SM-65A Atlas

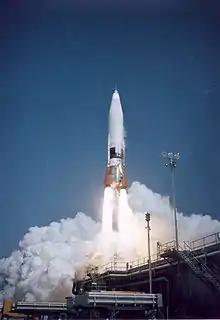
Launch of Atlas 11A from LC-12 at CCAS

The Convair SM-65A Atlas, or Atlas A, was the first full-scale prototype of the Atlas missile, which first flew on 11 June 1957. Unlike later versions of the Atlas missile, the Atlas A did not feature the stage and a half design. Instead, the booster engines were fixed in place, and the sustainer engine was omitted. The propulsion system used on the initial Atlas As was an early version of the Rocketdyne MA-1 engines with conical thrust chambers that produced a mere 135,000 pounds of thrust, compared with the 360,000 pounds of the fully operational Atlas D. Several pieces of hardware found on the operational Atlas were either missing on the A-series or only partially implemented. Powered flight on the A-series would last about two minutes and compared to later Atlases, long pad hold-down times, with up to 11 seconds between engine start and launcher release.